Charles Alphonse Pantaléon Pelletier

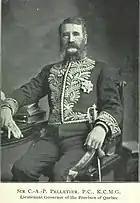
Pelletier in regal dress, as the Lieutenant governor.

He was President of the Canadian Commission for the Paris World Fair in 1878. He was made a Companion of the Order of St Michael and St George for his work on this commission. In 1898, he was promoted to Knight Commander.